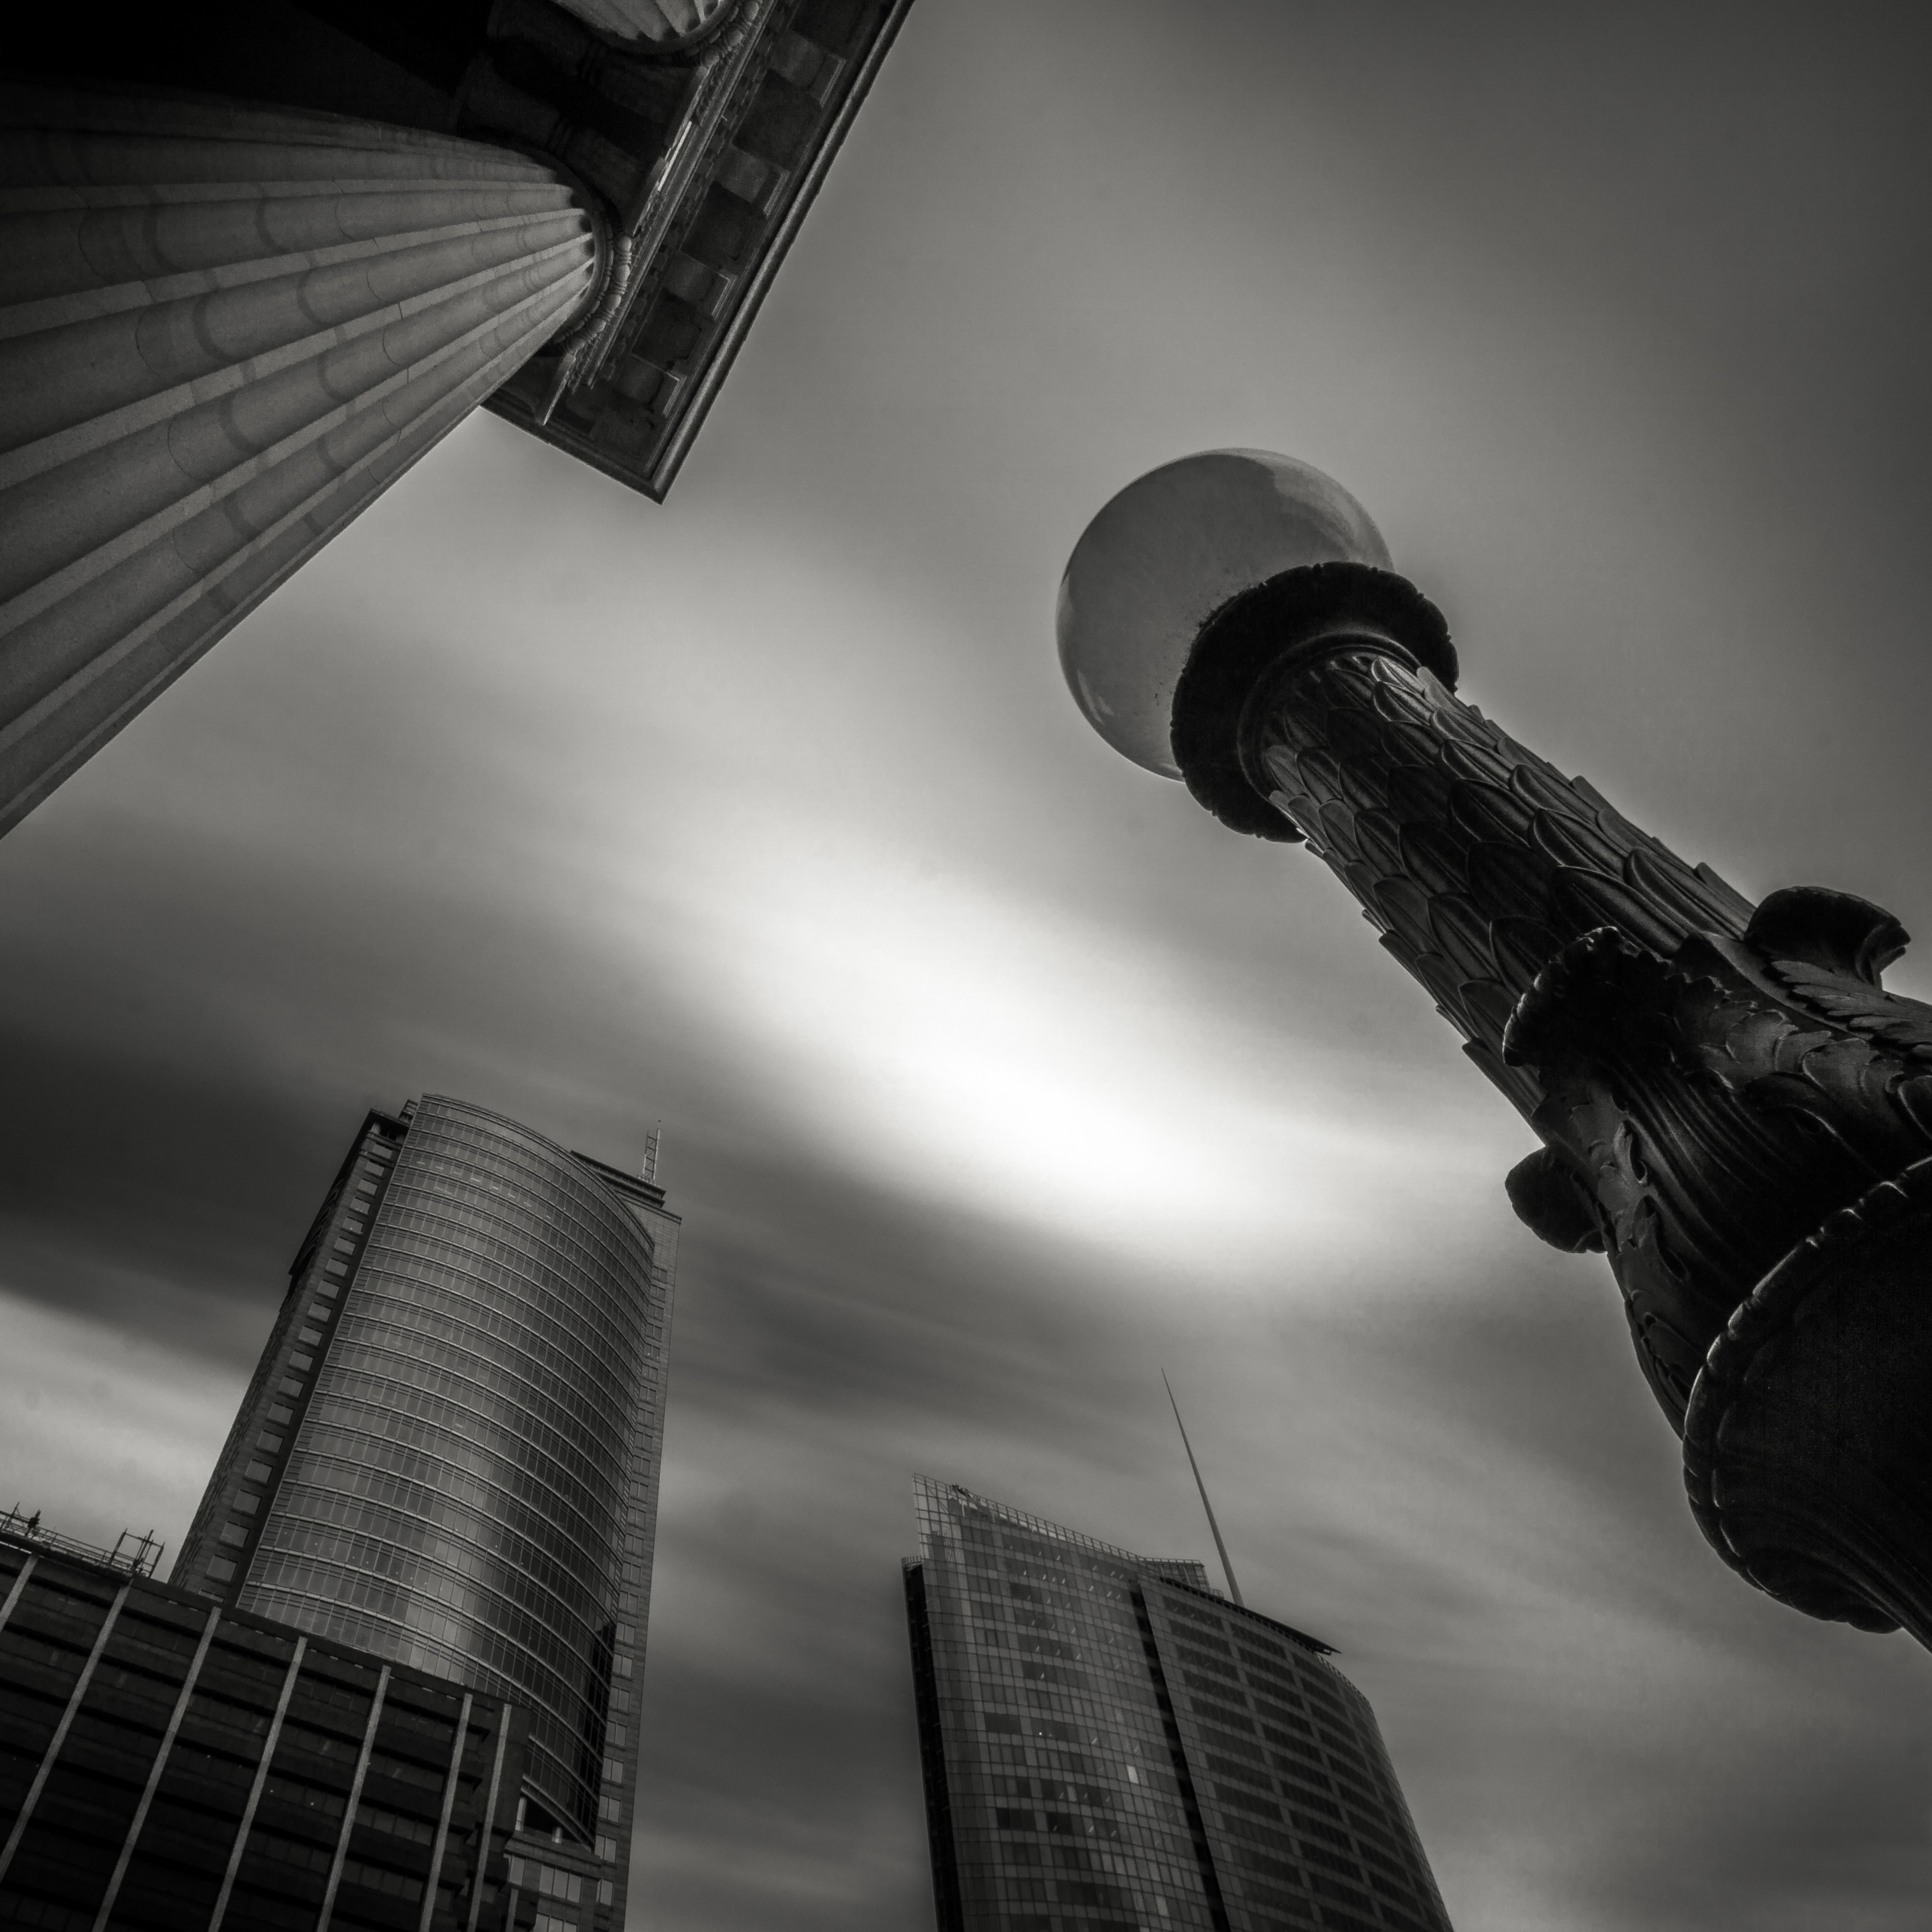
light, black and white, white, photography, skyscraper, line, reflection, darkness, black, monochrome, shape, monochrome photography, film noir, atmosphere of earth